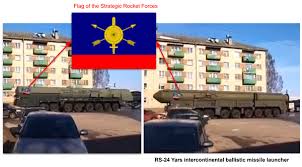
Label: Air Defense